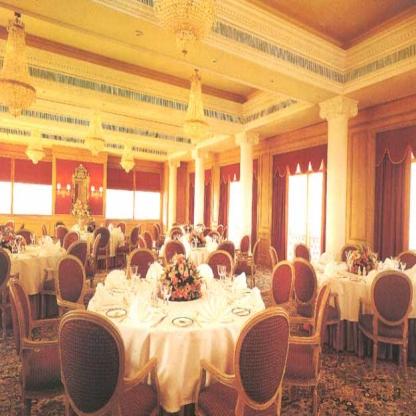
Scene: Indoor